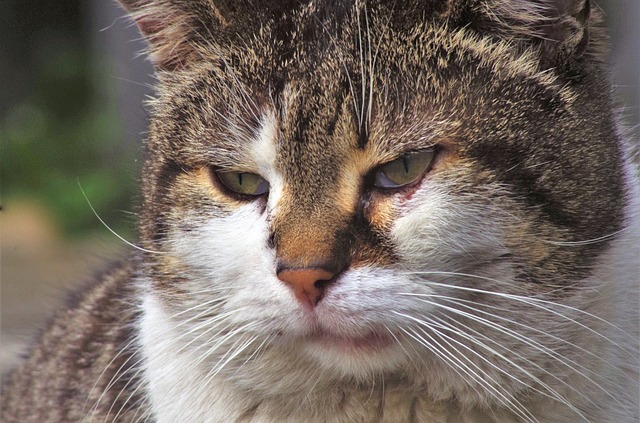
Label: cat